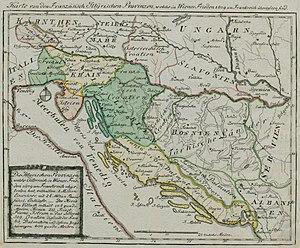
Les Provinces illyriennes étaient composées par les territoires occupés entre 1805 et 1806 puis annexés par le Premier Empire français en 1809 qui regroupait des zones de la Carinthie de l'Ouest et le Tyrol oriental, l'Istrie, Trieste et Gorizia, la Carniole, la Croatie au sud de la Save, la Dalmatie et Raguse. Elles furent reconquises par les forces de l'Empire d'Autriche en 1813.